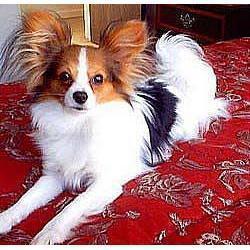
papillon